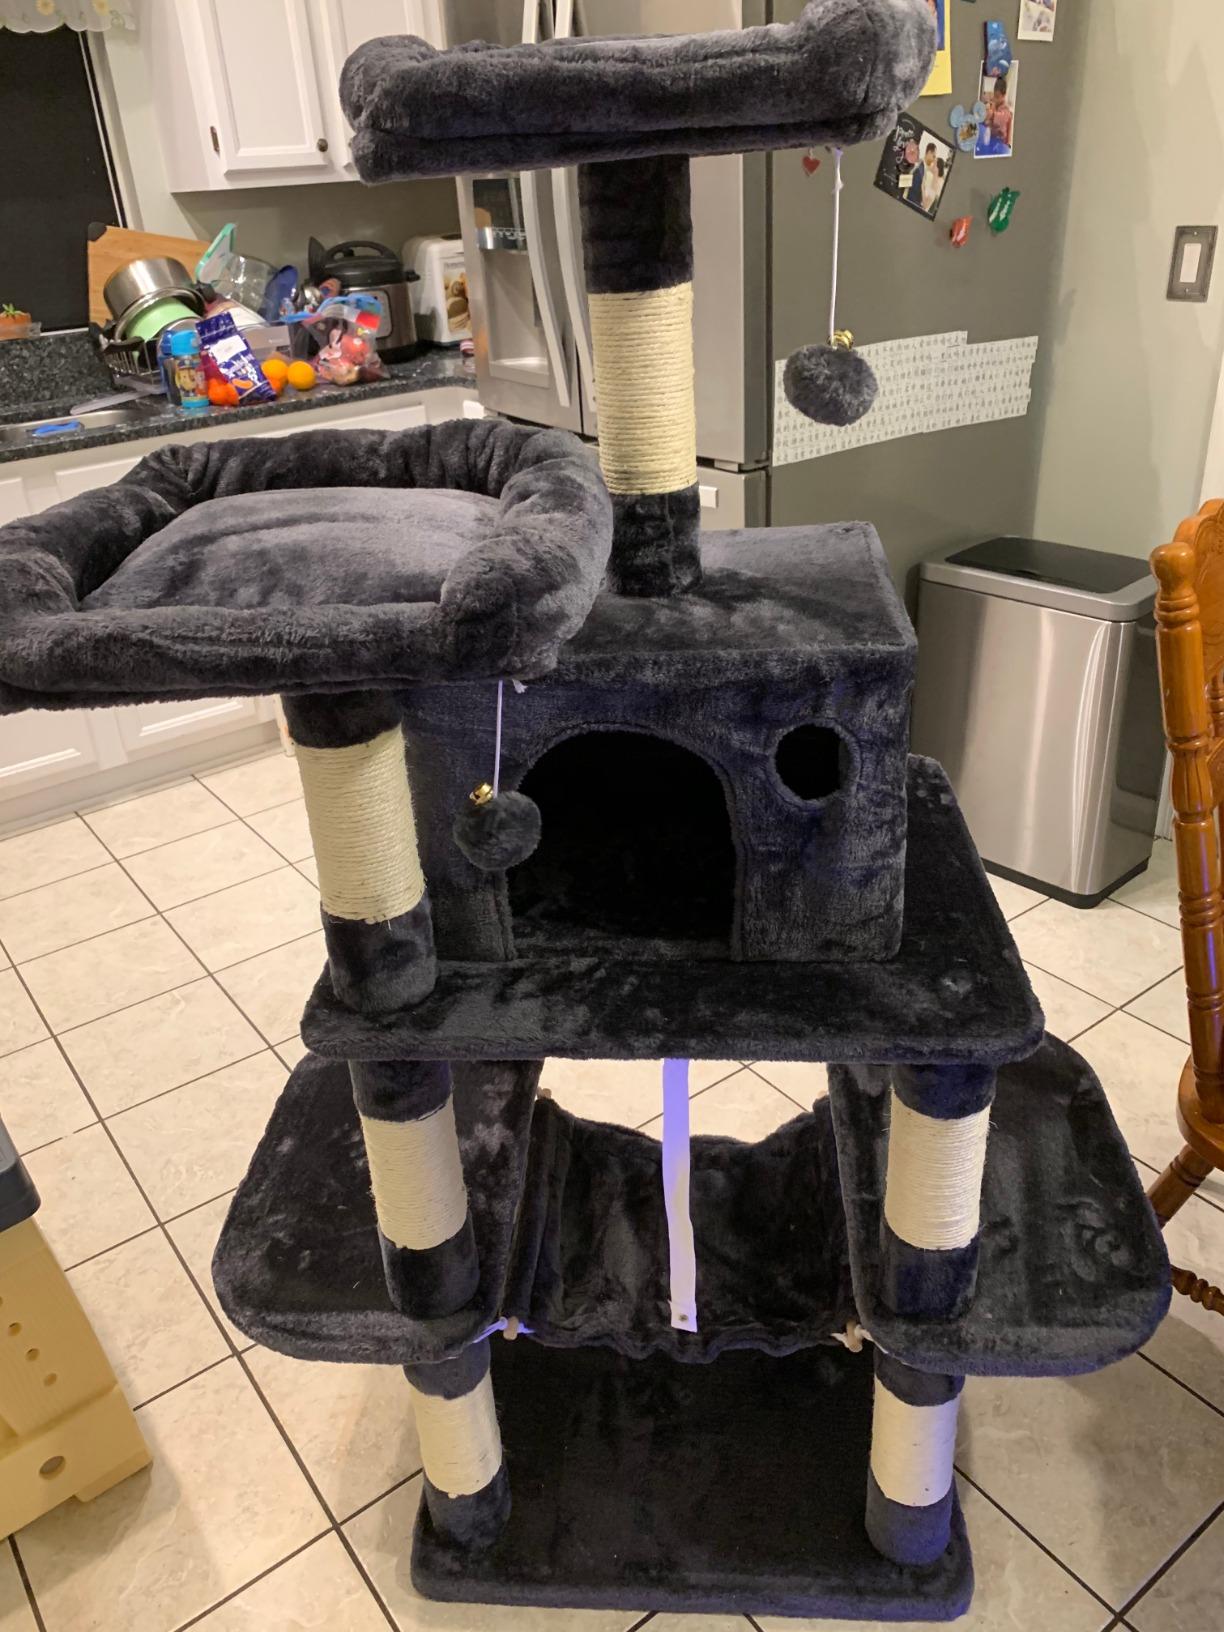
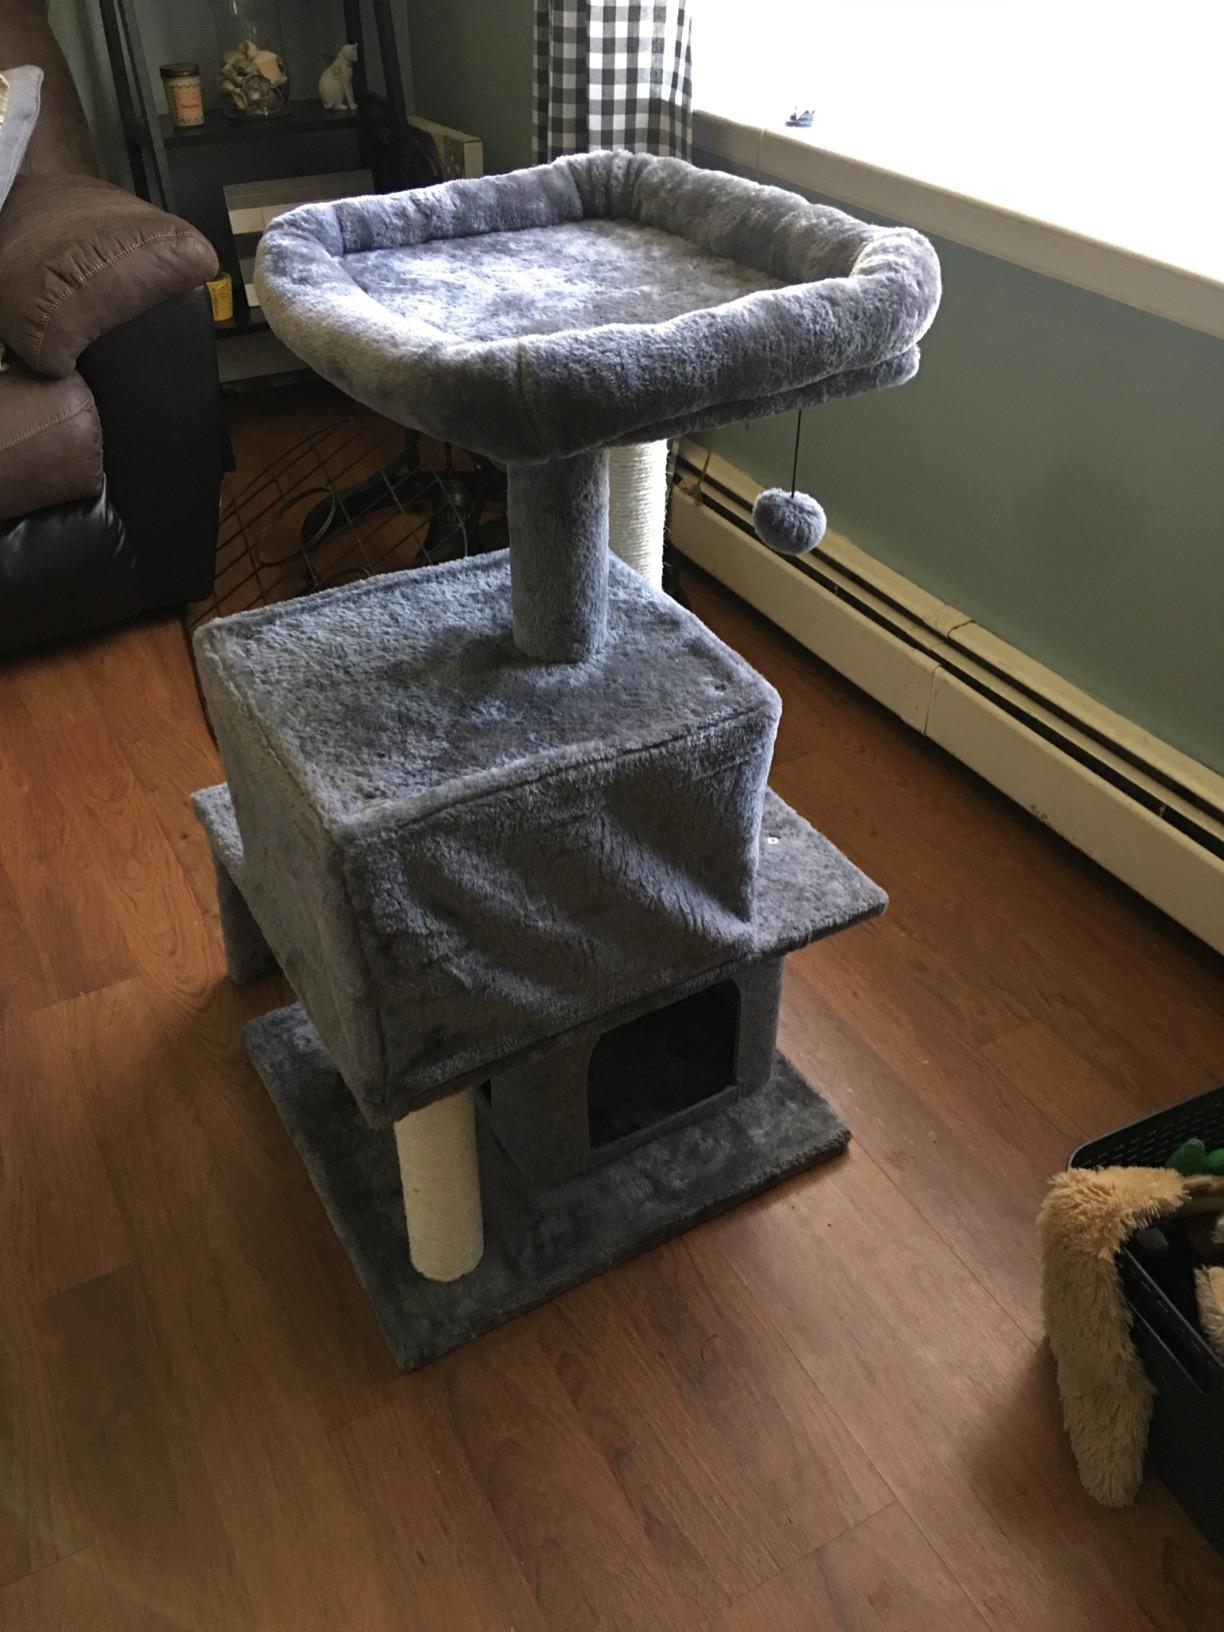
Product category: items_cat tree
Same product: no